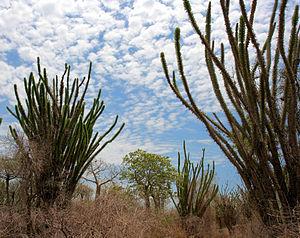
Alluaudia procera est une espèce du genre Alluaudia appartenant à la famille des Didiereaceae.
Le Propithèque de Verreaux, ou Sifaka de Verreaux ou encore simplement Sifaka est un lémurien de la famille des indridés. Ce primate se rencontre dans le Sud-Ouest de Madagascar où il est endémique. Il est grandement menacé d'extinction malgré sa distribution étendue.
Les fourrés épineux de Madagascar forment une écorégion terrestre du WWF à Madagascar. La région a un sol très pauvre et des précipitations faibles et irrégulières en hiver. Cet habitat couvre 44 000 km² au sud-ouest du pays. Cette écorégion de l'île contient une proportion exceptionnelle d'espèces végétales endémiques.